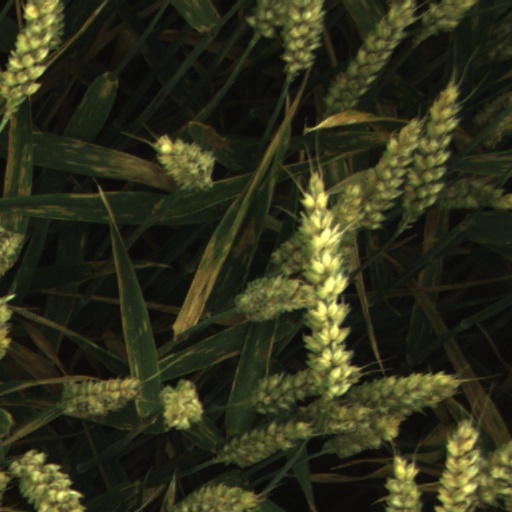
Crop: wheat